Croatian patrol boat Šolta

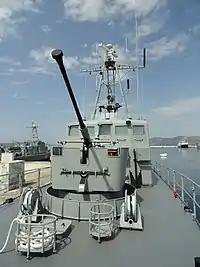
Ship's bow with the 40 mm Bofors gun and the ship's bridge visible

During the evening of 15 November the ship was tugged away by a Croatian fishing ship to the nearby Nečujam cove, where the vessel was beached to prevent her from sinking. In the early hours of the same day, the remaining JRM ships opened fire in retaliation for damaging "Mukos". As Yugoslav forces left the area, the ship was towed to an overhauling shipyard in Šibenik on the night of 17/18 November, after being salvaged by HRM divers with the help of Brodospas. The ship was repaired and renamed "Šolta", entering service with the HRM on 15 May 1992 with Mile Tomas in command.